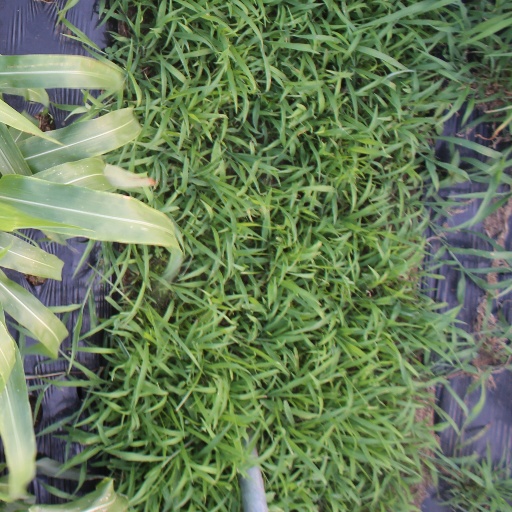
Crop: sorghum